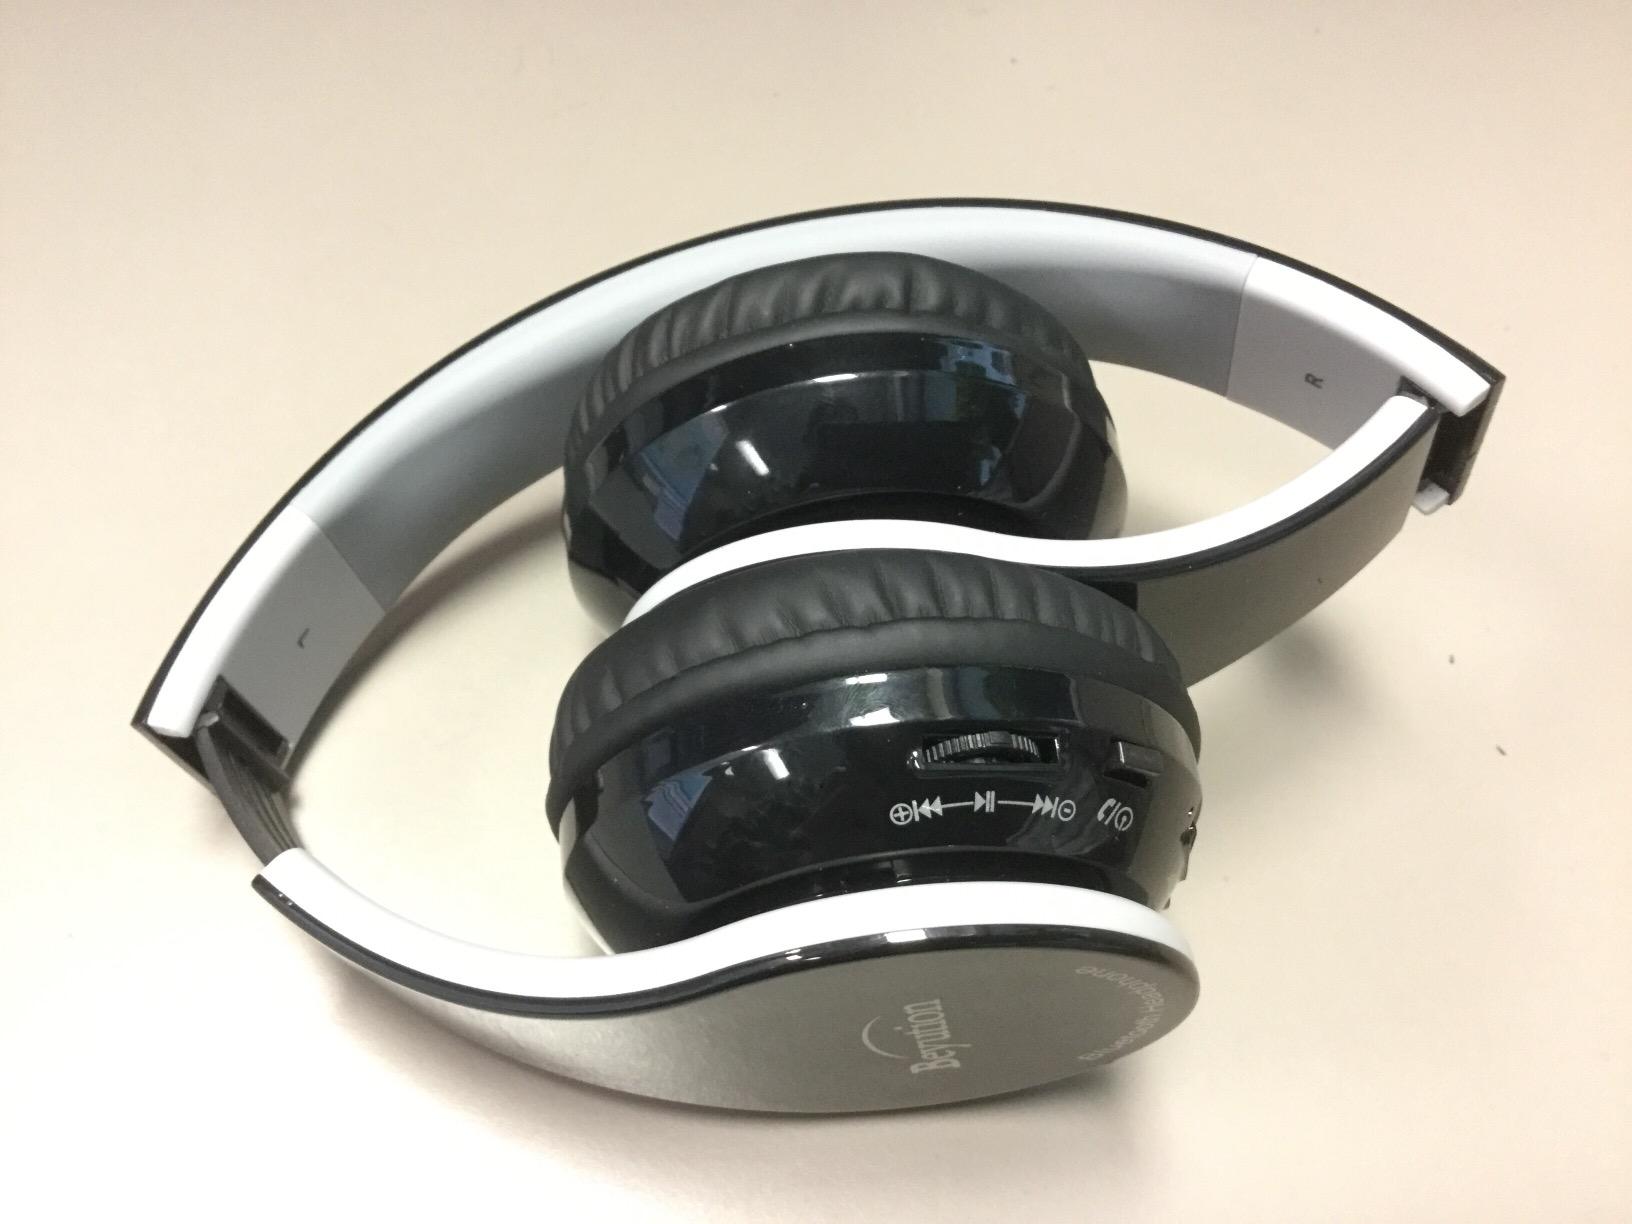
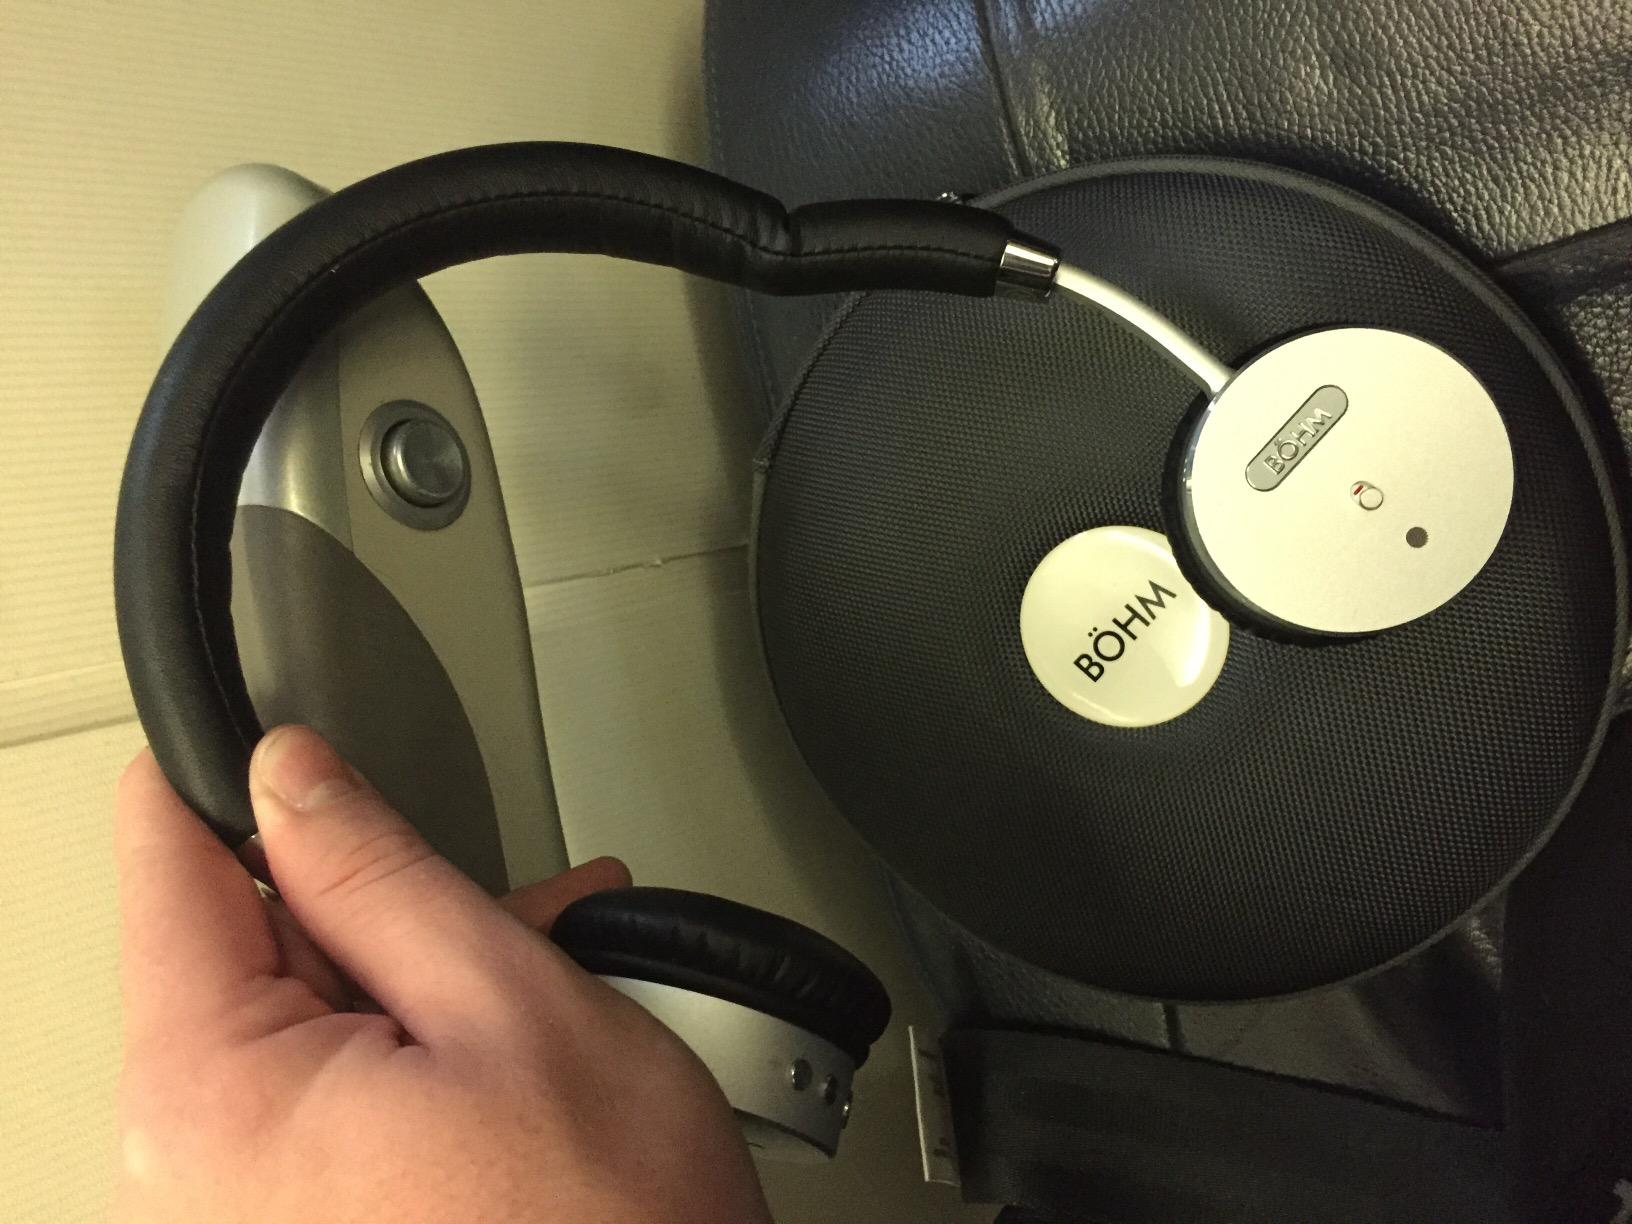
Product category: headphones
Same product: no